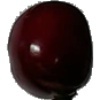
Label: Cherry 1